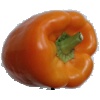
Label: Pepper Orange 1